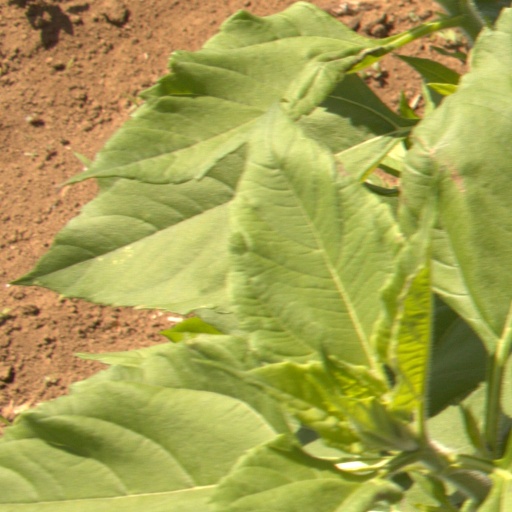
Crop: Jerusalem artichoke